Family Secrets (1984 film)

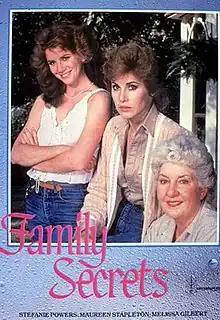

Family Secrets is a 1984 American made-for-television drama film starring Maureen Stapleton, Melissa Gilbert and Stefanie Powers (who also co-wrote and co-produced). The TV film was directed by Jack Hofsiss.